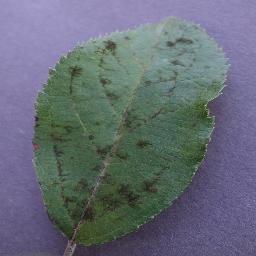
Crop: apple
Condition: scab